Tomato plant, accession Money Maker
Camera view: bottom (45 deg); turntable rotation: 270 degrees
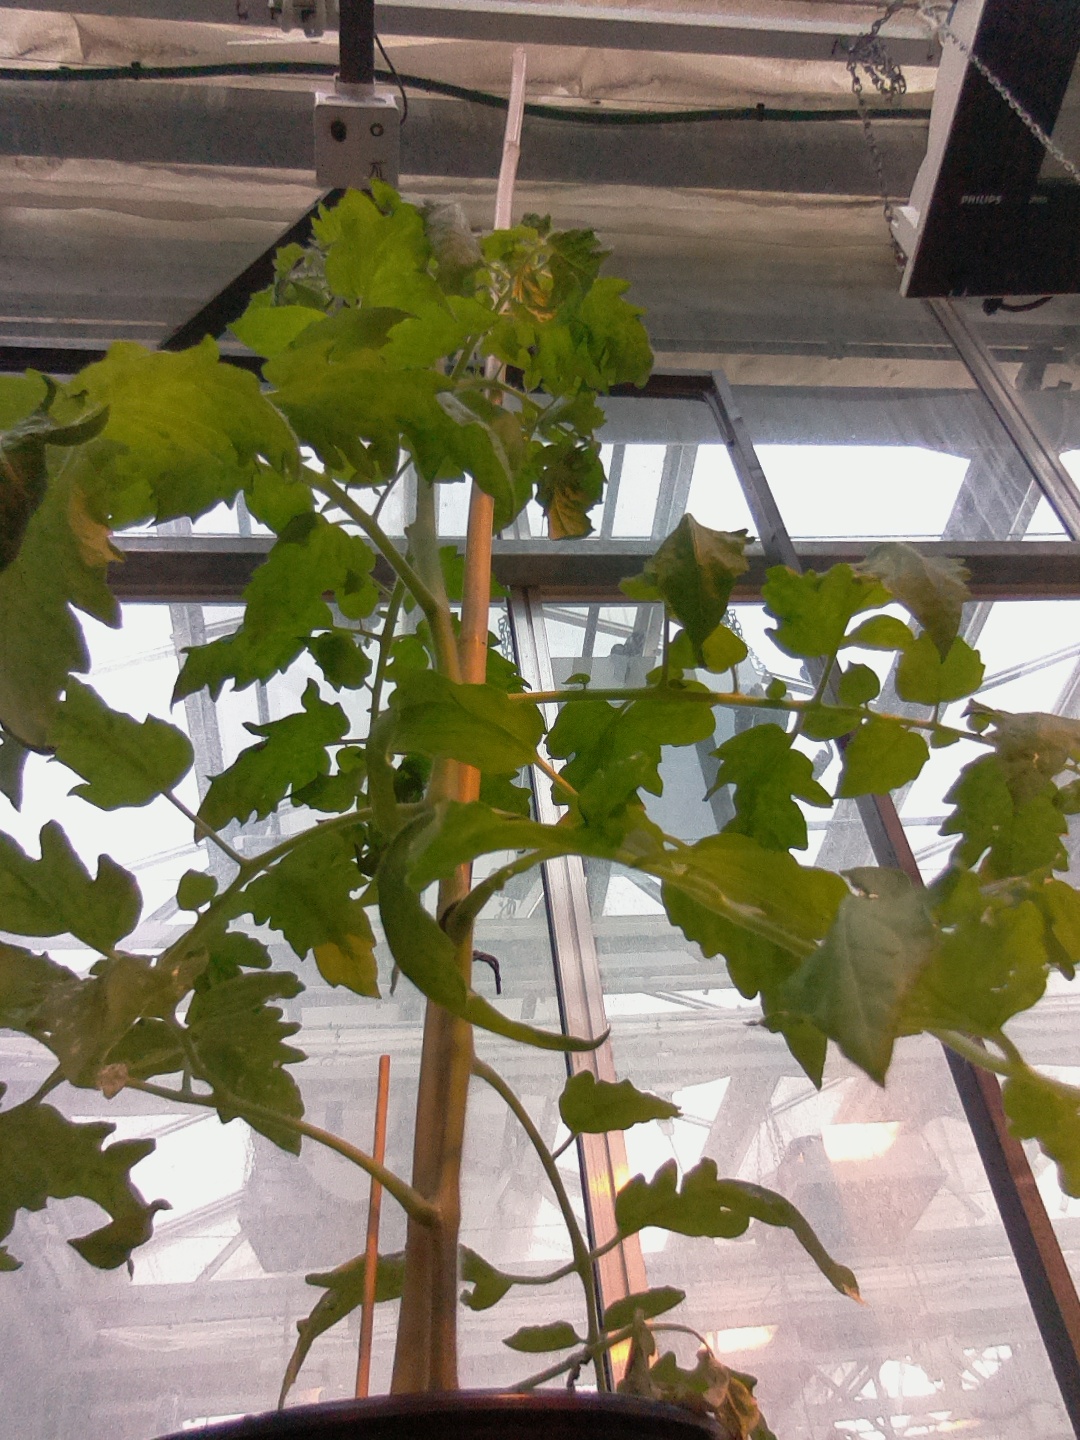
BBCH growth stage 60: First flowers open